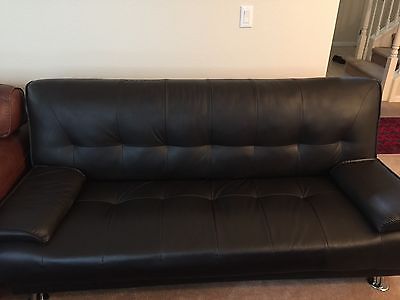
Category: sofa